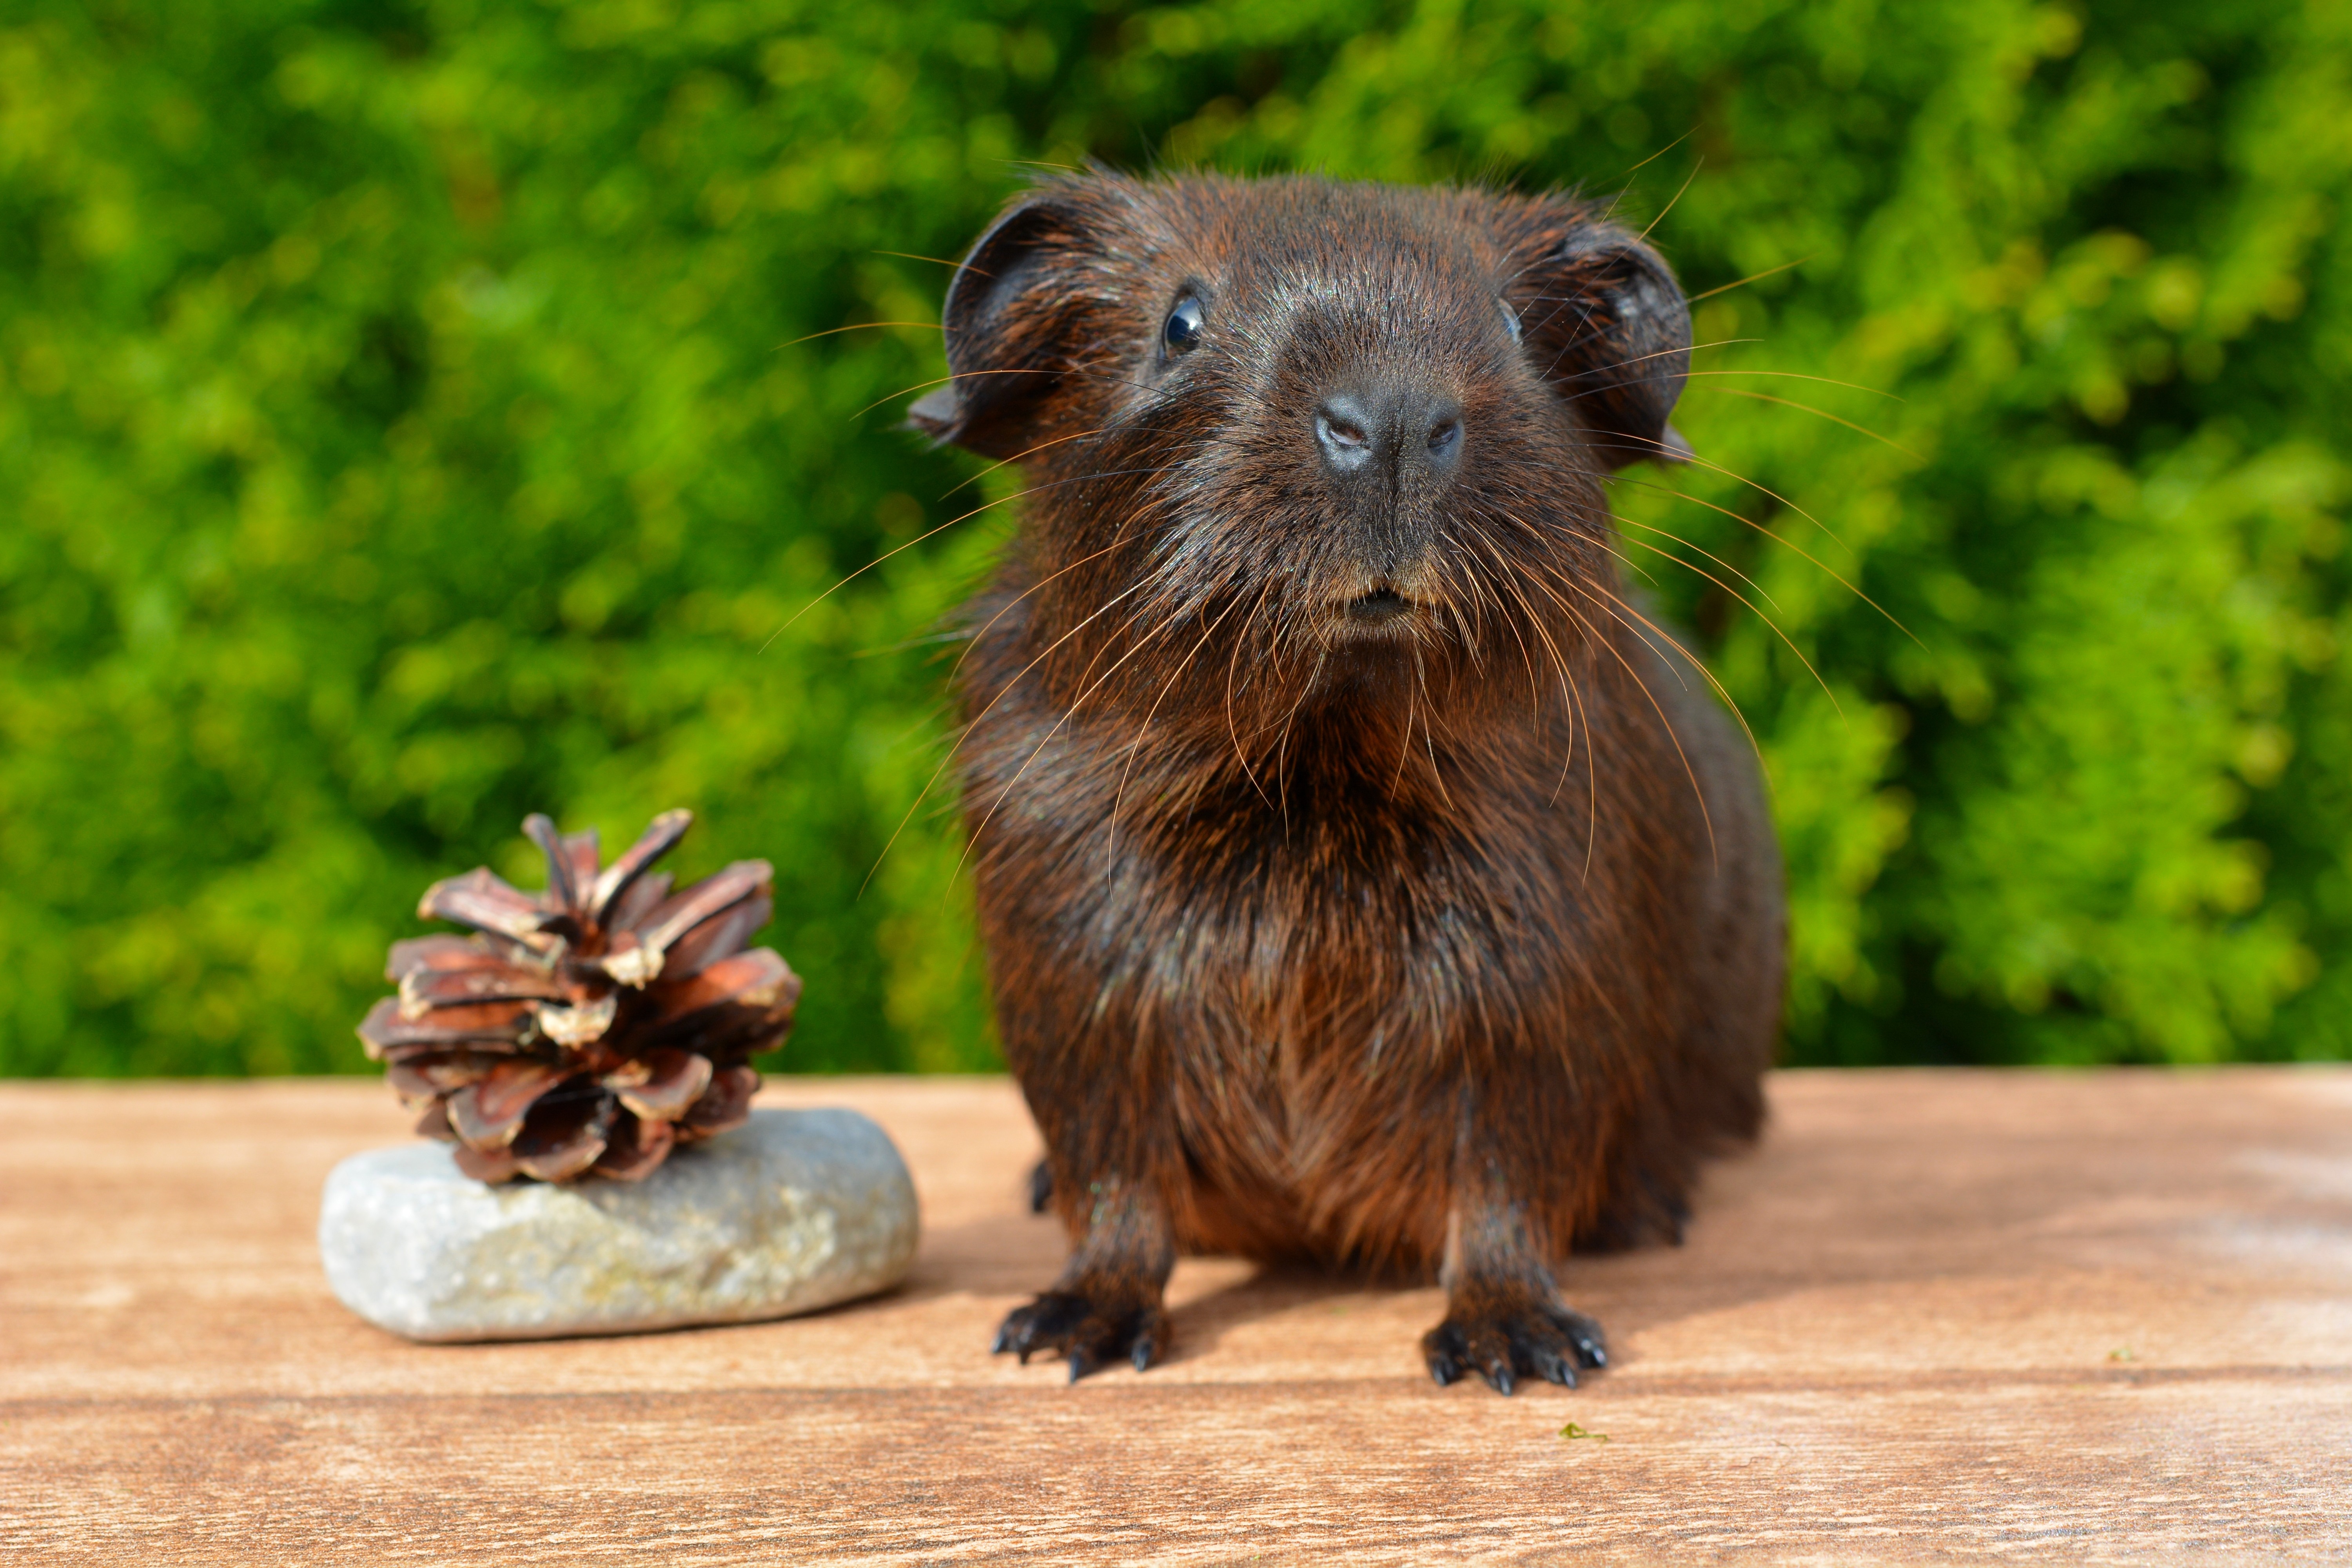
animal, cute, wildlife, pet, fur, brown, mammal, black, rodent, fauna, guinea pig, whiskers, vertebrate, nager, young animal, smooth hair, gold agouti